List of tallest buildings in Milan

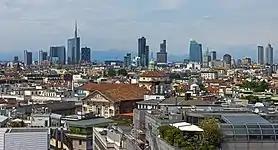
The skyline of Porta Nuova as seen from the roof of the Milan Cathedral in 2016

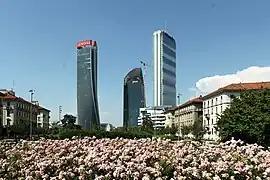
Milan's CityLife district

Milan is the second-largest city in Italy, with a population of 1.4 million. Its wider metropolitan area is the most populous in the country, ahead of the capital Rome, with over 6 million inhabitants. As such, Milan is home to most of Italy's tallest buildings. It is one of the largest skylines in southern Europe, and by far the largest in Italy. Milan is home to 16 buildings that reach a height of 100 metres (328 feet), five of which are taller than 150 m (492 ft). The tallest is the 217.7 m (714 ft) Unicredit Tower, is an office skyscraper completed in 2012. Milan's skyline is known for skyscrapers with unique architecture and massing, such as the twisting Generali Tower, the curved Libeskind Tower, and the tree-covered Bosco Verticale.